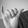
ASL letter: Y